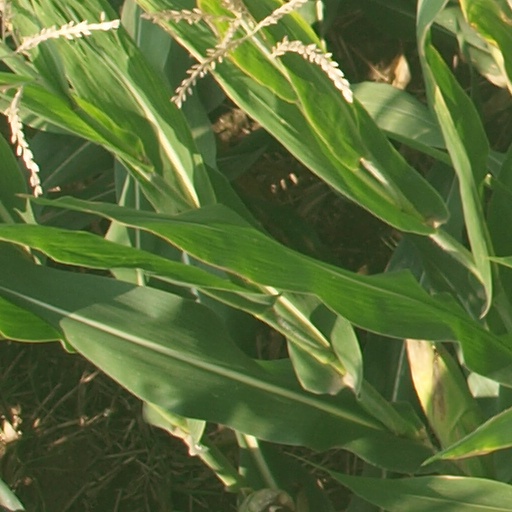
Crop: maize; corn